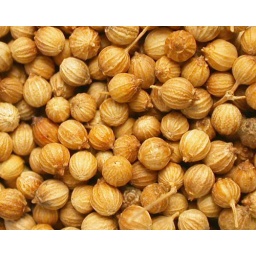
The green plant of these seeds is cilantro.Photo taken in San Antonio, Texas, in November 2001